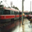
Label: streetcar